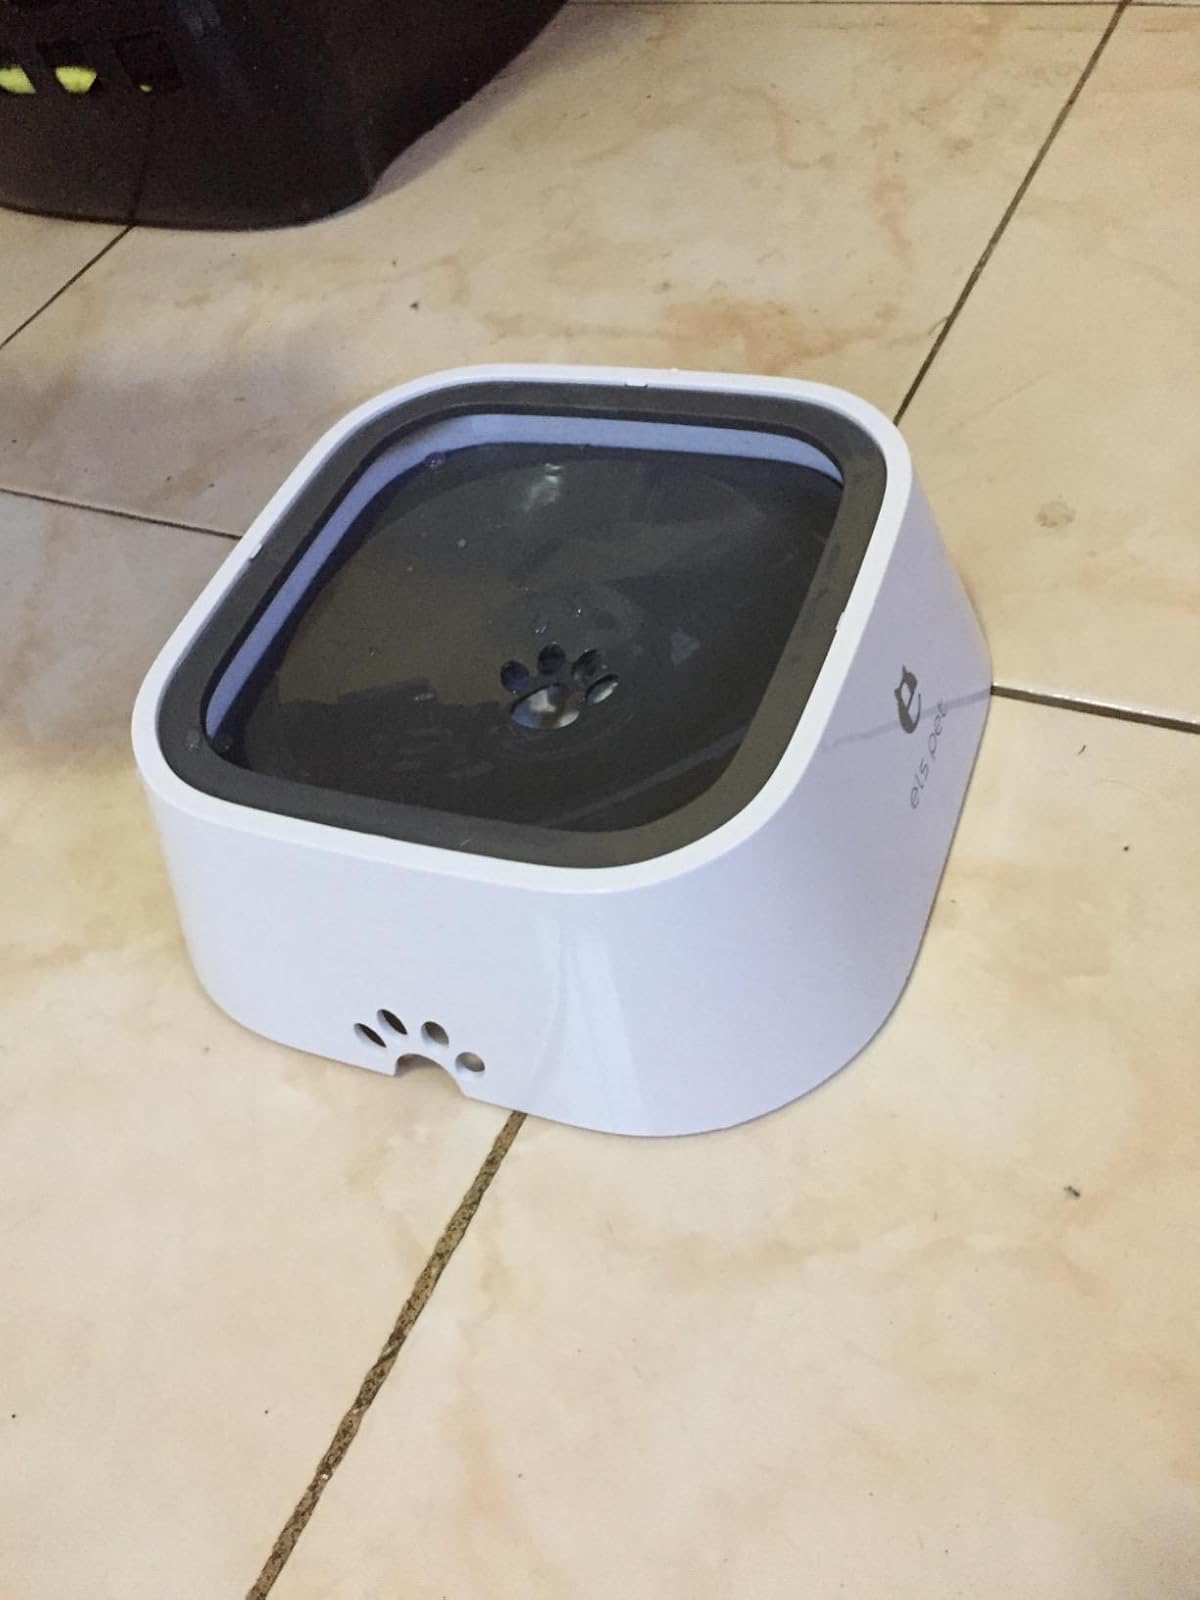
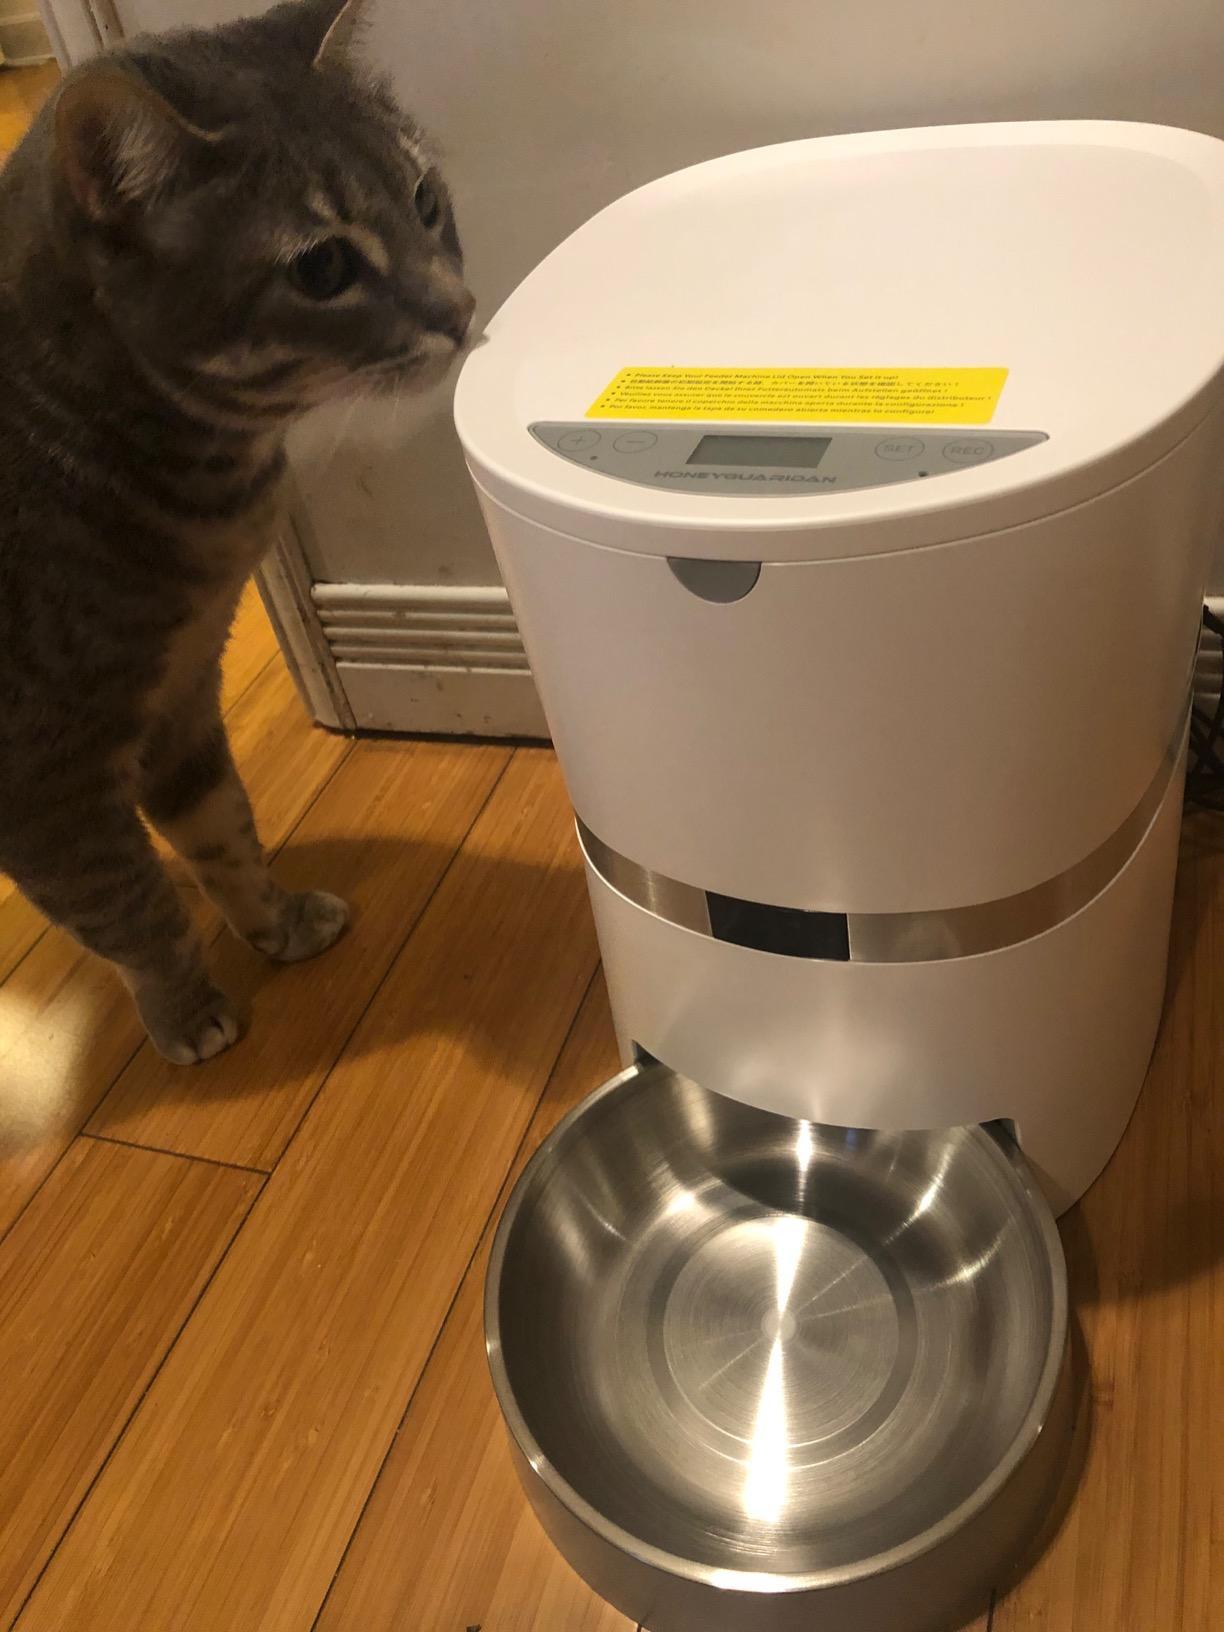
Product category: items_feeder
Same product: no